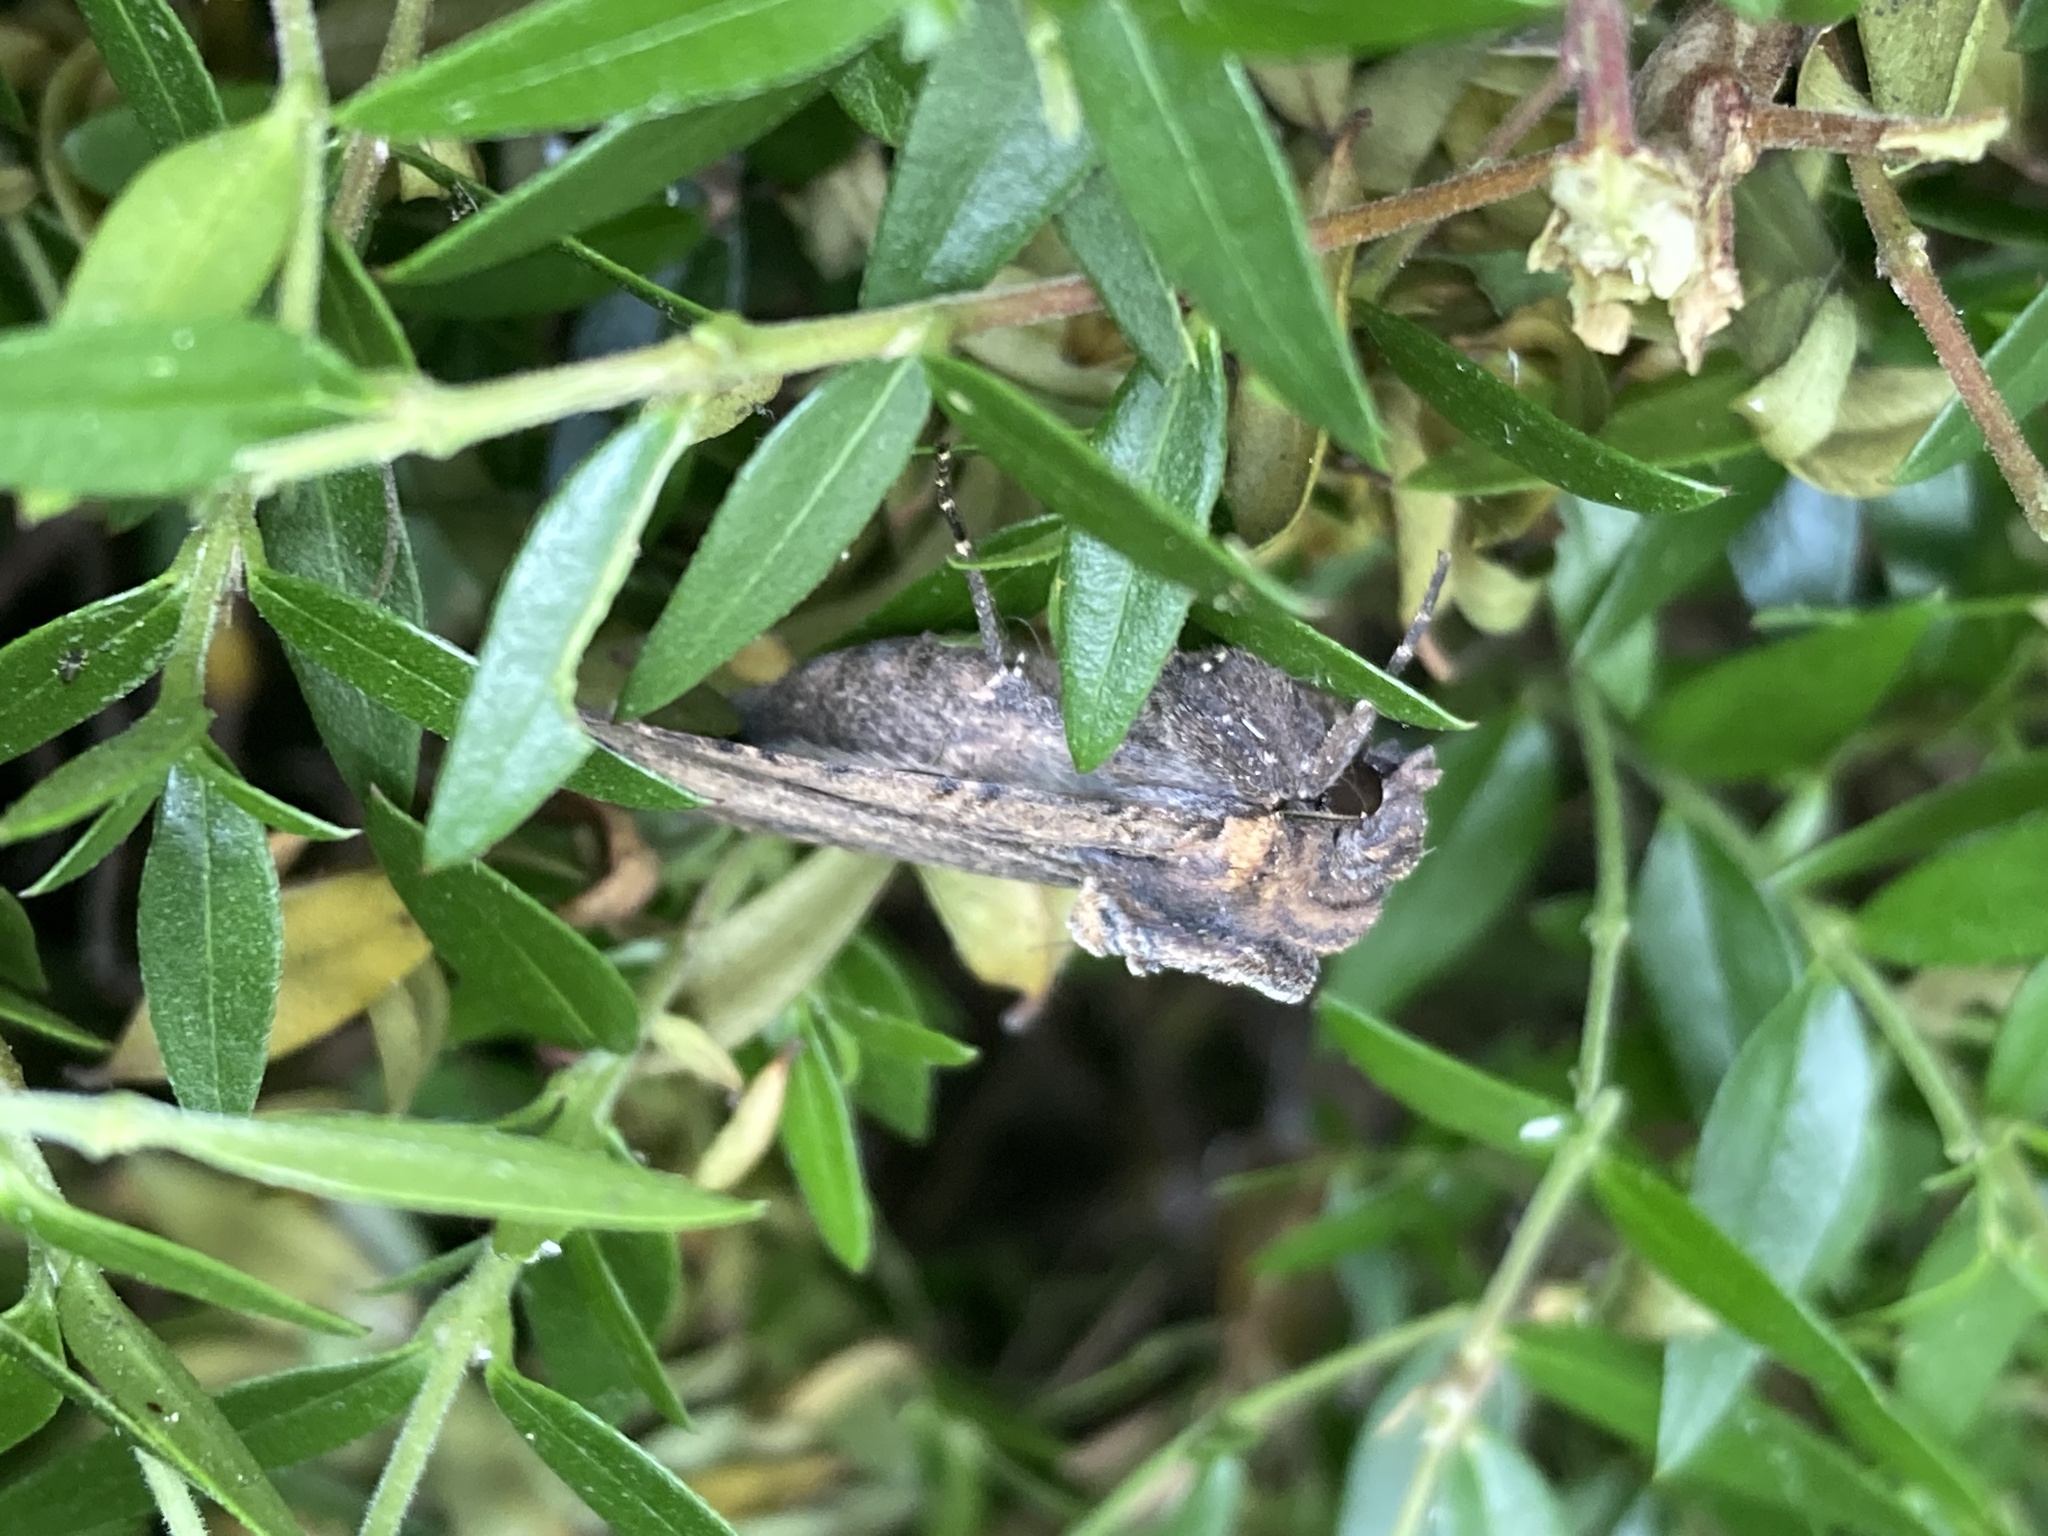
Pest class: cutworms